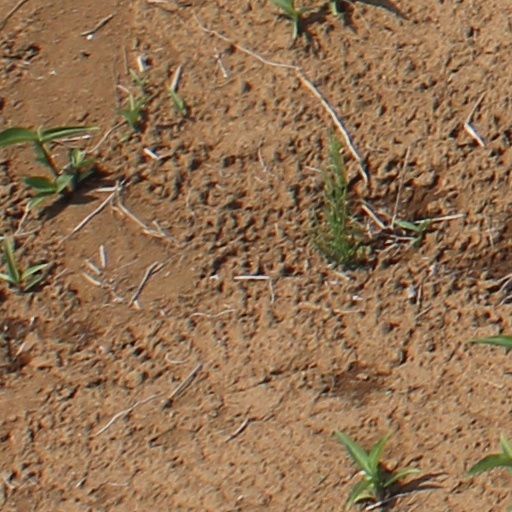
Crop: wheat